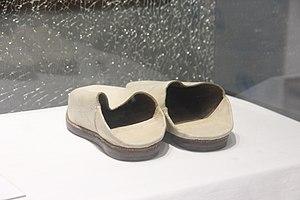
Babouches de Serigne Babacar Sy, exposées au Musée des Civilisations Noires de Dakar (Sénégal). This is an image with the theme ""Africa on the Move or Transport"" from: Senegal"
Serigne Babacar Sy est un marabout et un khalifa tidjane du Sénégal qui fut khalifa général des tidjanes de 1922 à 1957.